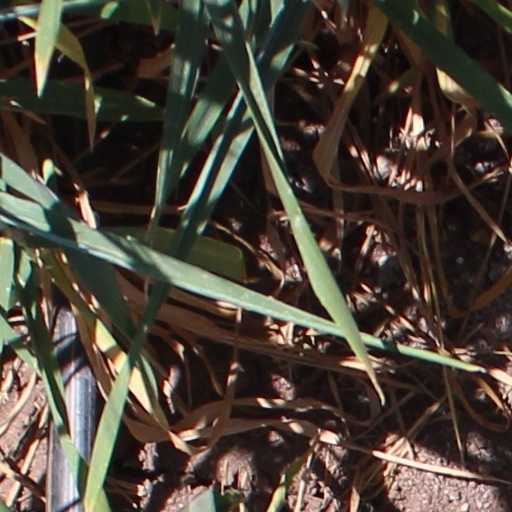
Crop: wheat